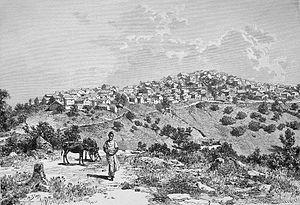
Village typique kabyle, en Algérie, 1886.
Pierre Bourdieu, né le 1ᵉʳ août 1930 à Denguin et mort le 23 janvier 2002 à Paris, est un sociologue français d'origine béarnaise. Il est considéré comme l'un des sociologues les plus importants de la seconde moitié du XXᵉ siècle. Son ouvrage La Distinction est considéré comme l'un des dix plus importants travaux en sociologie du siècle par l'Association internationale de sociologie.